Sayf al-Din Salar

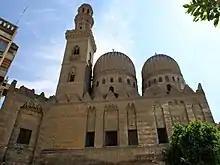
The Khanqah-Madrasa in Cairo where Salar is buried. It was built in his honor by his friend, the emir Sanjar al-Jawli

After al-Nasir Muhammad executed Baybars al-Jashnakir in April, he arrested twenty of Salar's close associates, including three of his brothers Samuk, Juba and Dawud. Salar refused summons to Cairo, but agreed after being persuaded by his friend Sanjar al-Jawli. The roads to the Ilkhanate were concurrently blocked for prevent a potential escape by Salar. Upon arriving in Cairo, Salar was imprisoned in the city's citadel where he died of starvation in September or October 1310. Afterward, his numerous properties and money were confiscated by the Sultan. His brothers Juba and Dawud were released from prison in 1315.